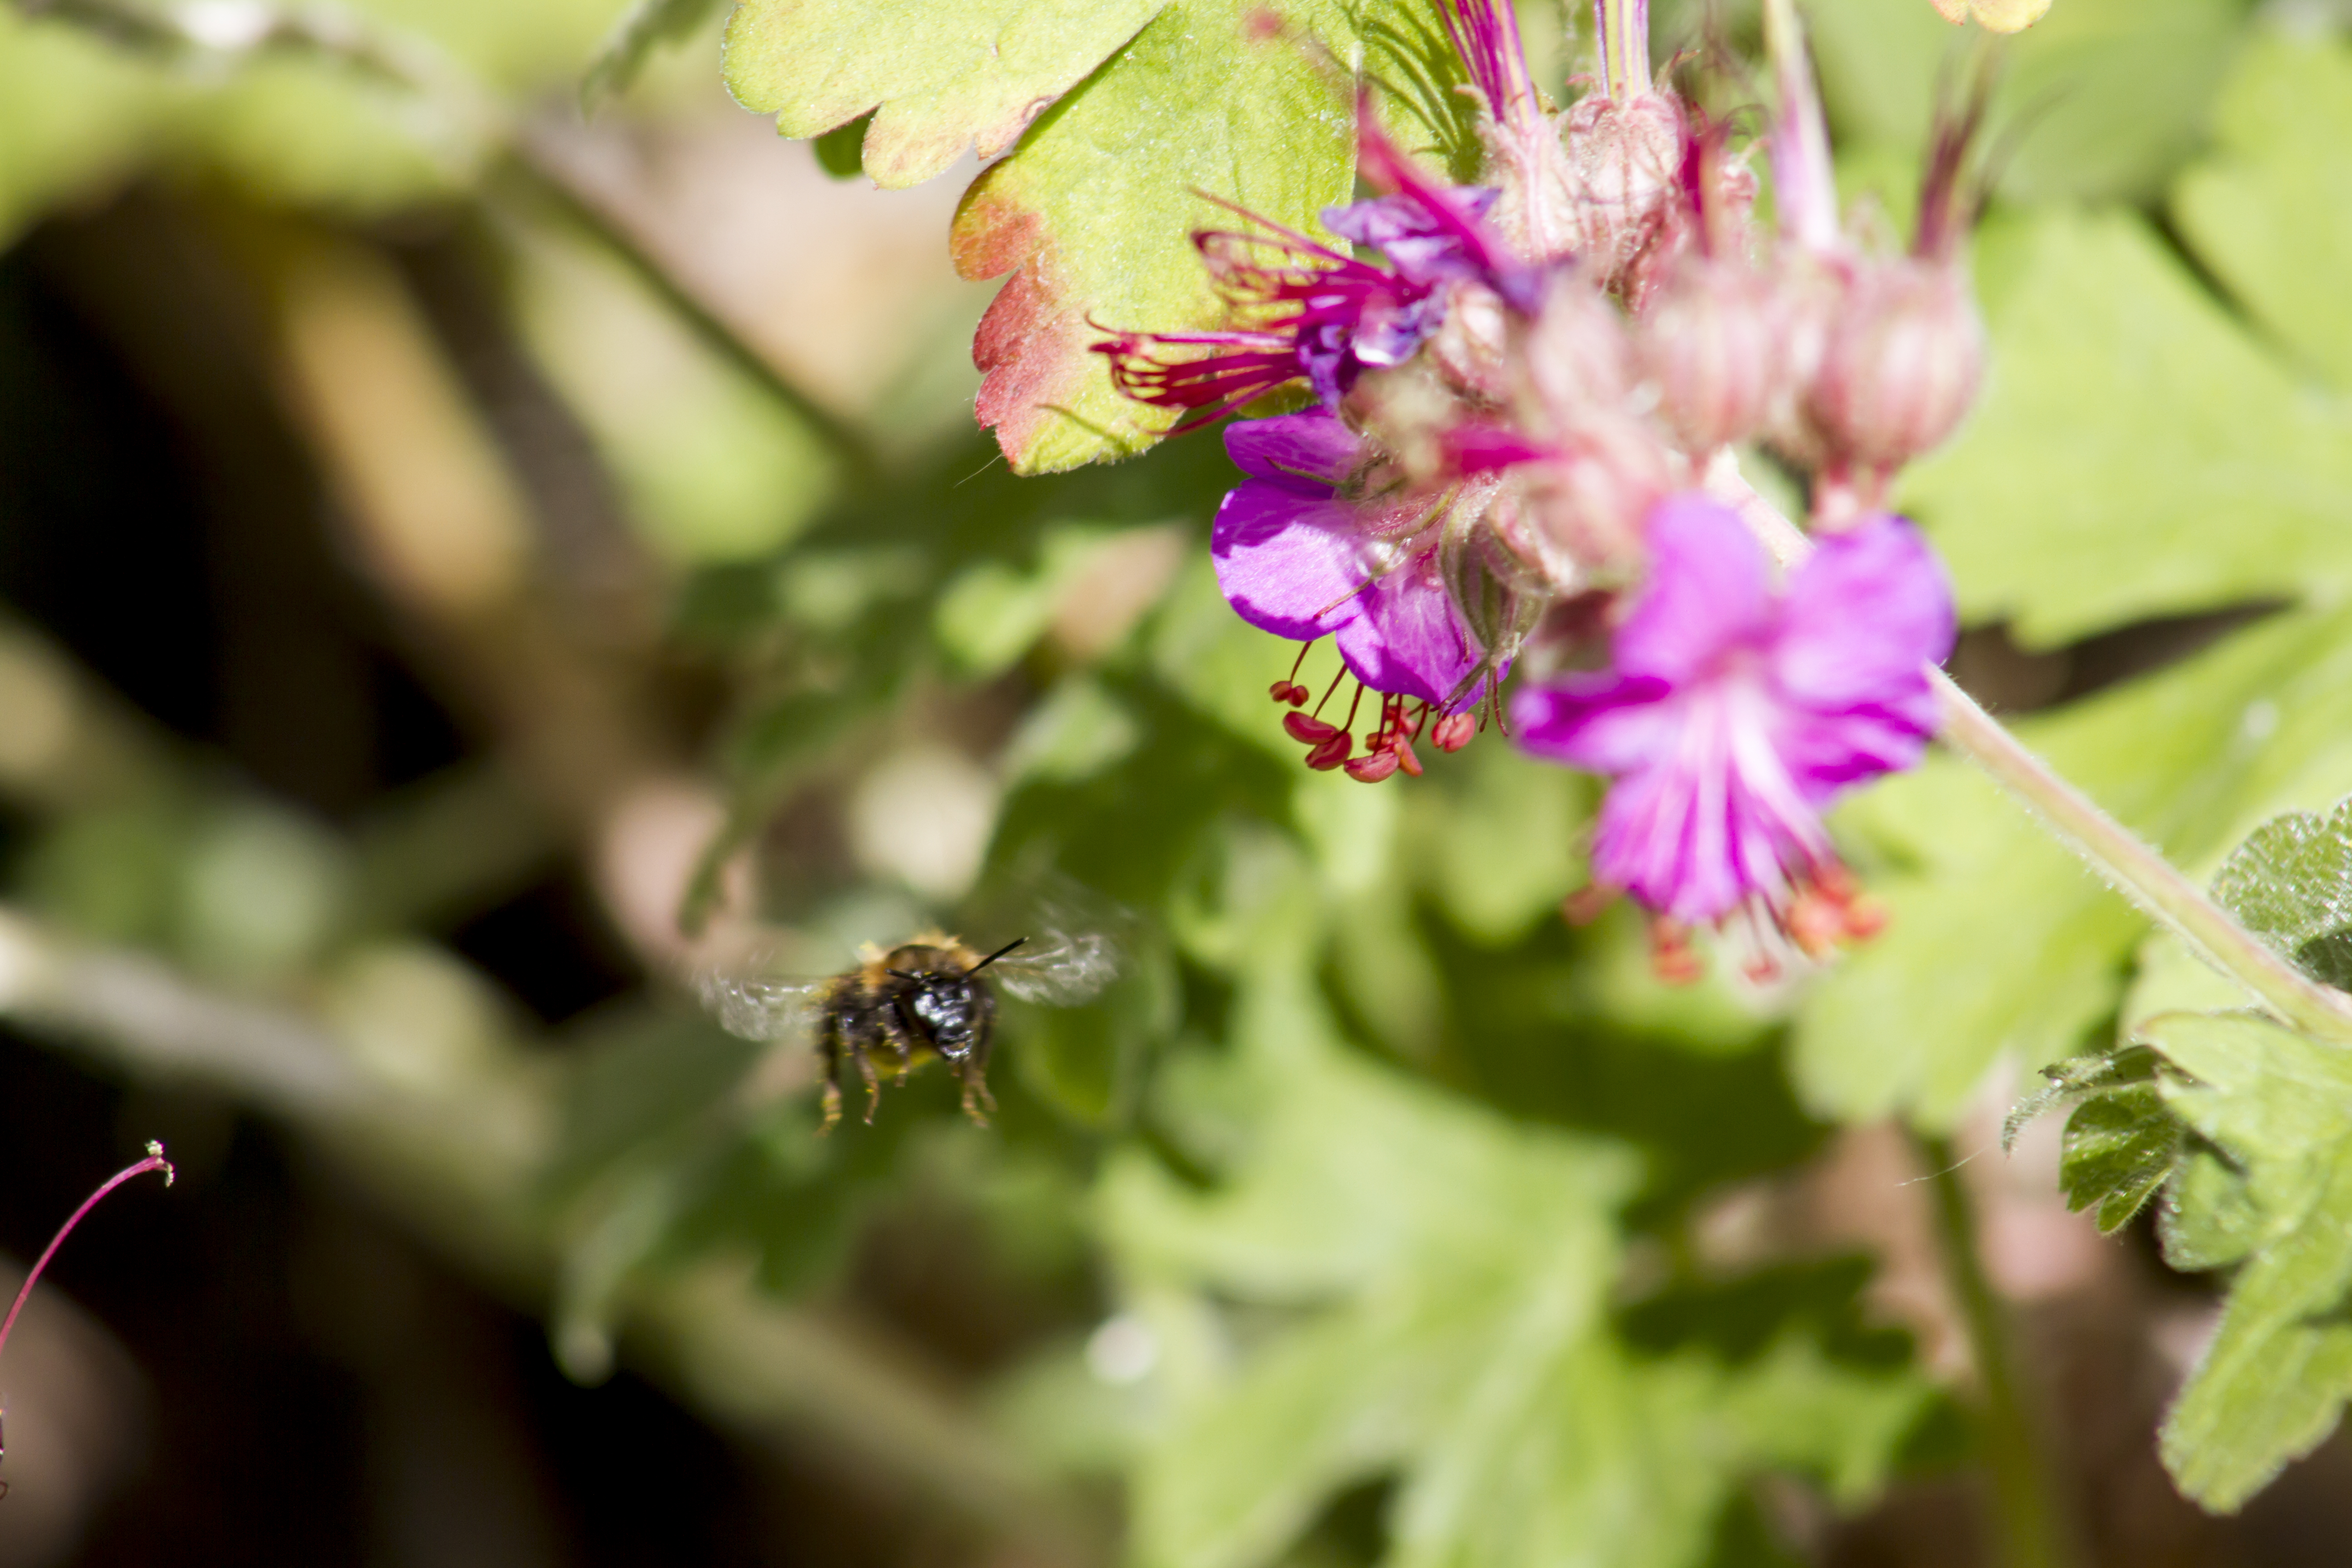
nature, blossom, plant, photography, leaf, flower, green, insect, botany, flora, fauna, invertebrate, wildflower, close up, uk, bee, nectar, peterborough, macro photography, honey bee, membrane winged insect